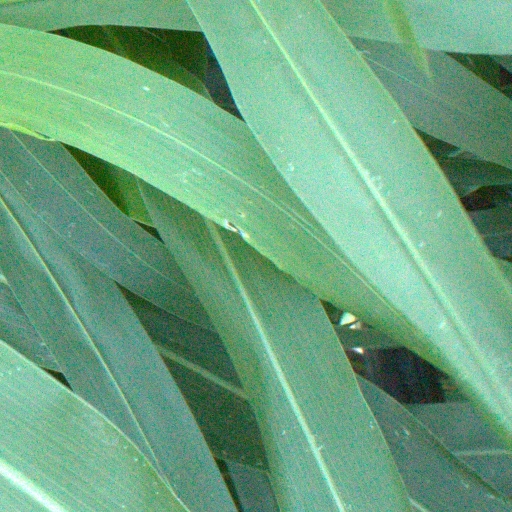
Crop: sorghum